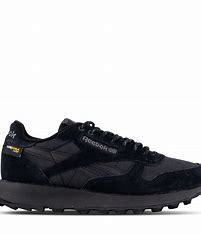
Brand: Reebok
Model: Cl Lthr